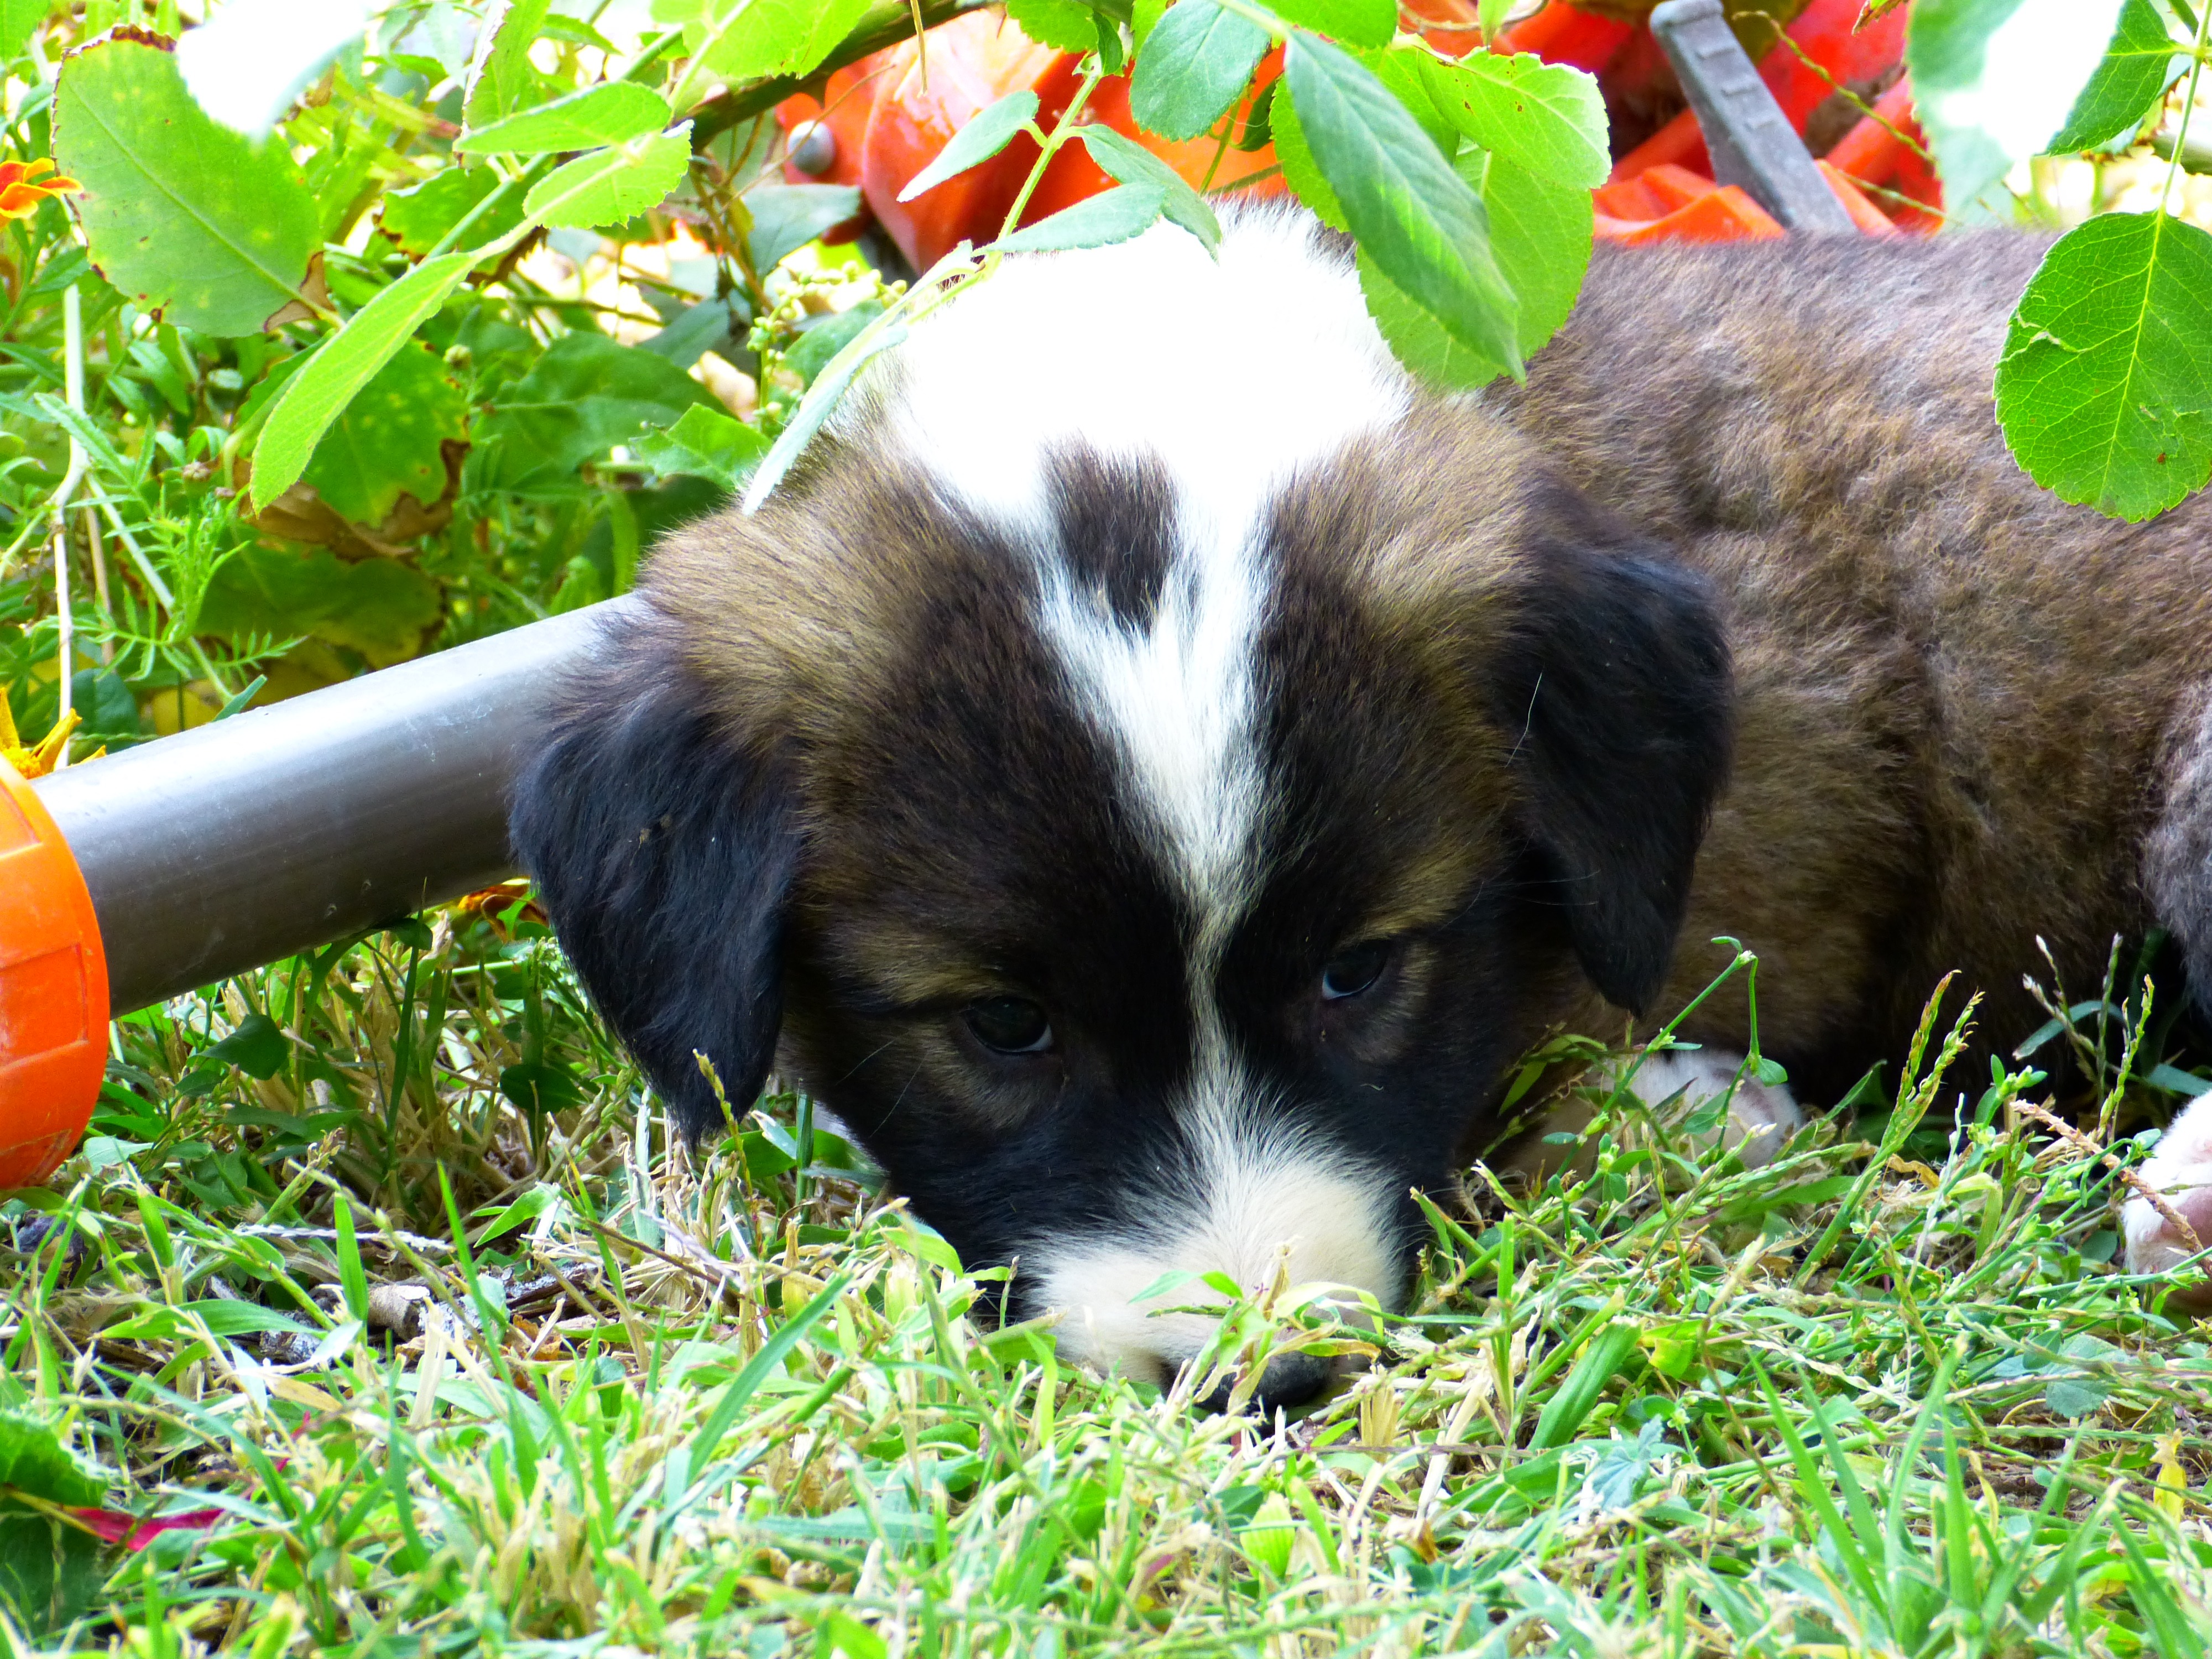
puppy, dog, animal, cute, pet, young, small, mammal, border collie, spotted, sleepy, vertebrate, tired, dog breed, dog like mammal, dog breed group, miniature australian shepherd